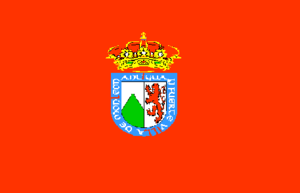
Monleón est une commune de la province de Salamanque dans la communauté autonome de Castille-et-León en Espagne.